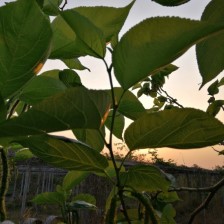
Variety: TaiwanMeacho